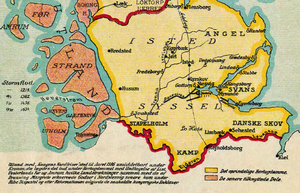
Trenen
Trenen (Trenaa) i middelalderens Slesvig/Sønderjylland
Detail fra Gustav Rosendal - Sønderjylland i middelalderen, fra 1913
Trenen er en 98 km lang å i Sydslesvig i delstaten Slesvig-Holsten i Tyskland. Den er det næststørste vandløb i Sydslesvig næst efter Ejderen. Den udspringer ved Træsø i landskabet Angel med tilløb af Bondeå og Kilså.